Origins of opera

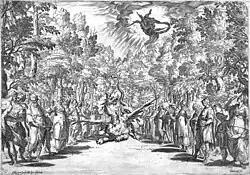
Setting designed by Bernardo Buontalenti for the third intermedio (of six) from the 1589 Medici wedding: Apollo defeats the monster terrorizing Delos. The libretto was by Ottavio Rinuccini, who reused some of the material in the first opera "Dafne" in 1597.

The art form known as "opera" originated in Italy in the sixteenth and seventeenth centuries, though it drew upon older traditions of medieval and Renaissance courtly entertainment. The word "opera", meaning "work" in Italian, was first used in the modern musical and theatrical sense in 1639 and soon spread to the other European languages. The earliest operas were modest productions compared to other Renaissance forms of sung drama, but they soon became more lavish and took on the spectacular stagings of the earlier genre known as intermedio.